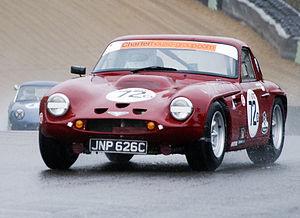
La TVR Griffith 200 était une voiture de sport légère en fibre de verre construite par TVR. Aux États-Unis, la marque était Griffith et le modèle était Griffith Series 200, tandis qu'au Royaume-Uni, la marque était TVR et le modèle était Griffith 200.